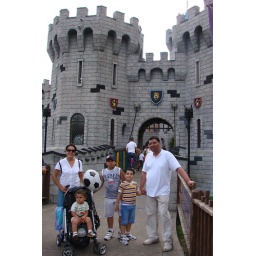
Horrow train ride in castle